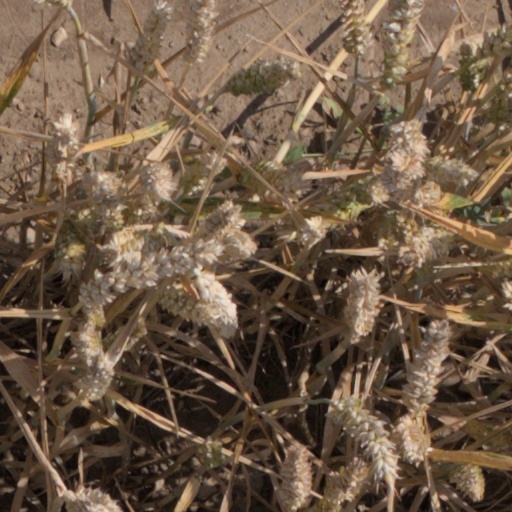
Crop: wheat